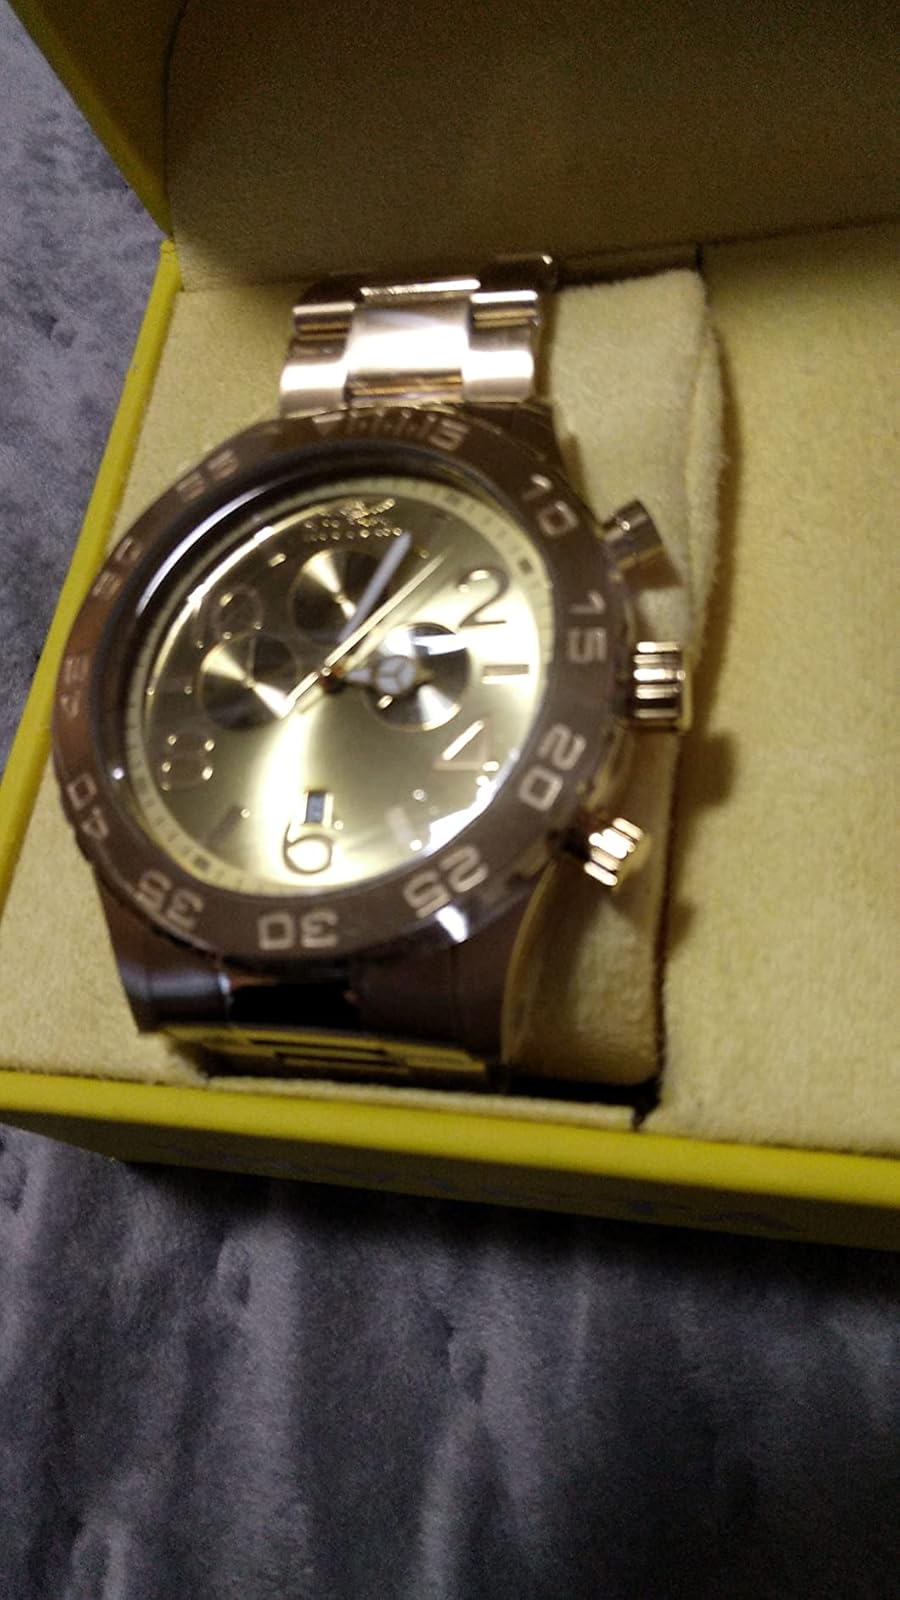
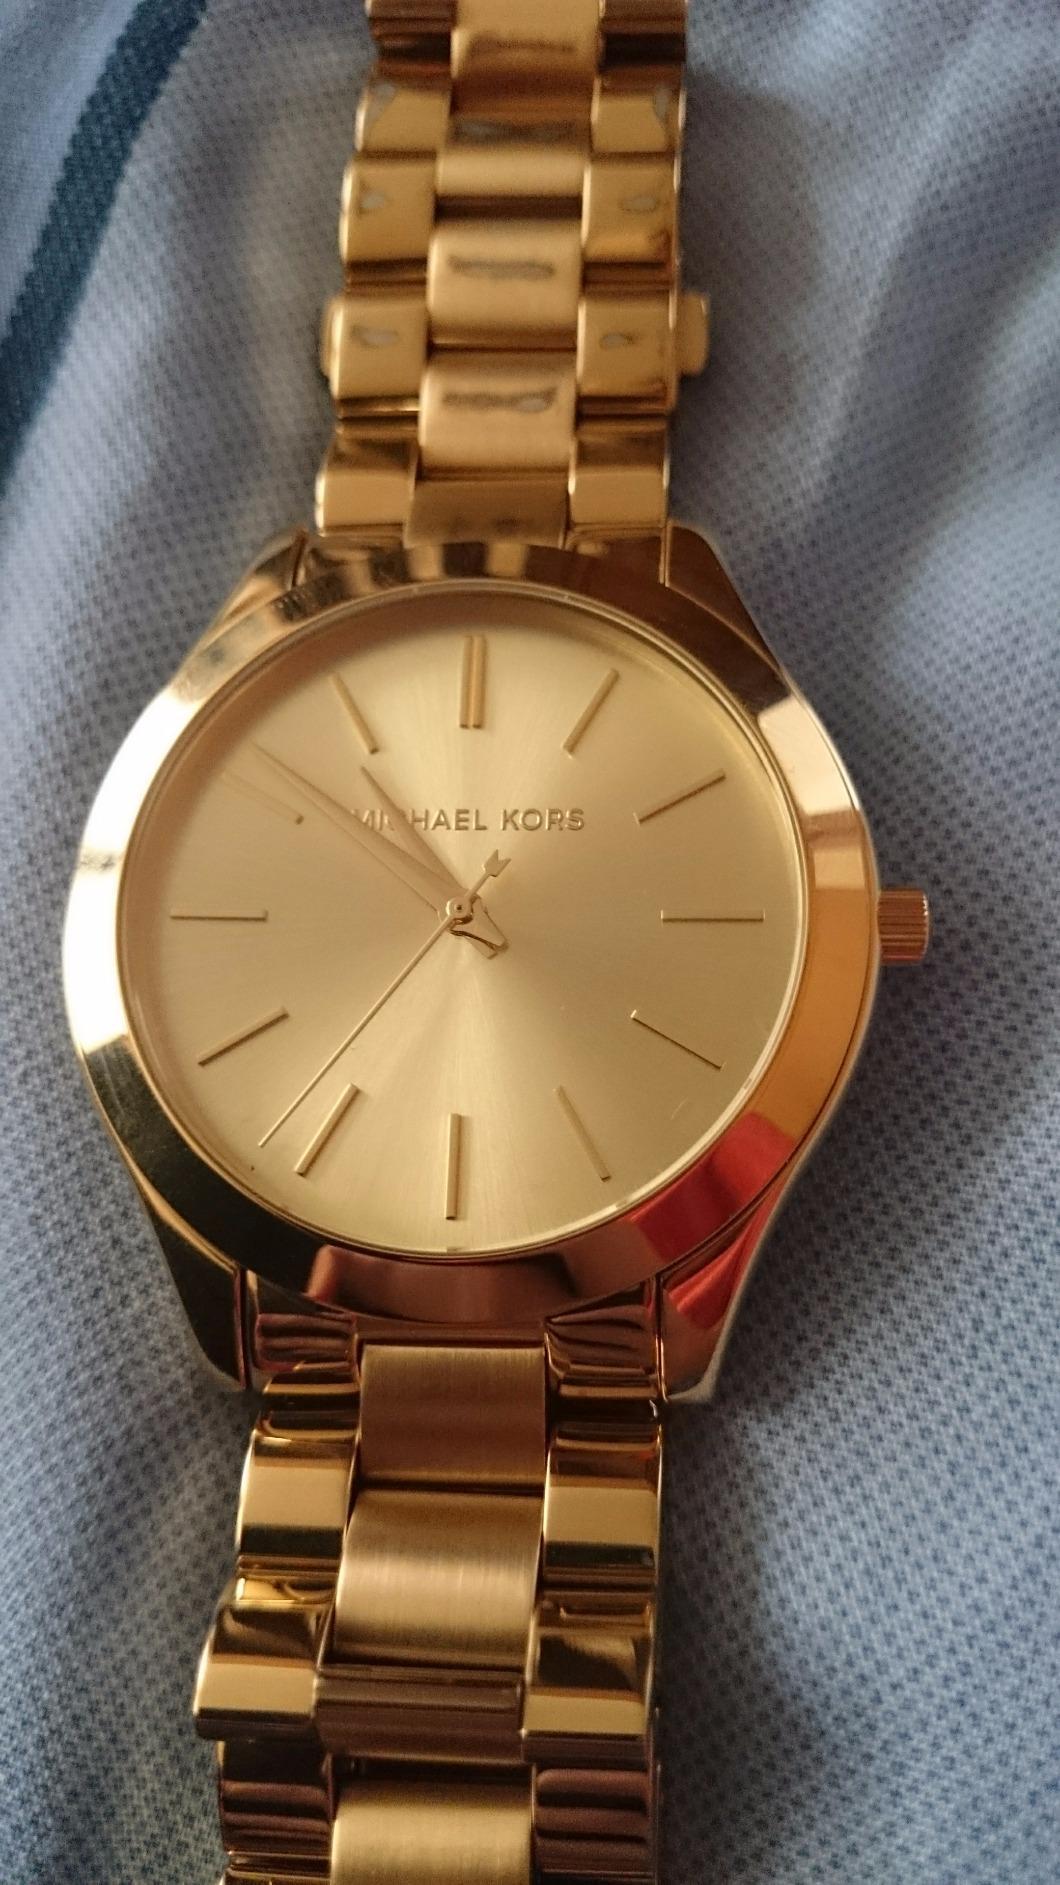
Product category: accessories_watch
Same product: no